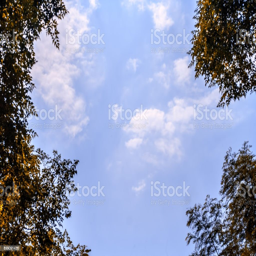
blue sky with the trees of autumn .